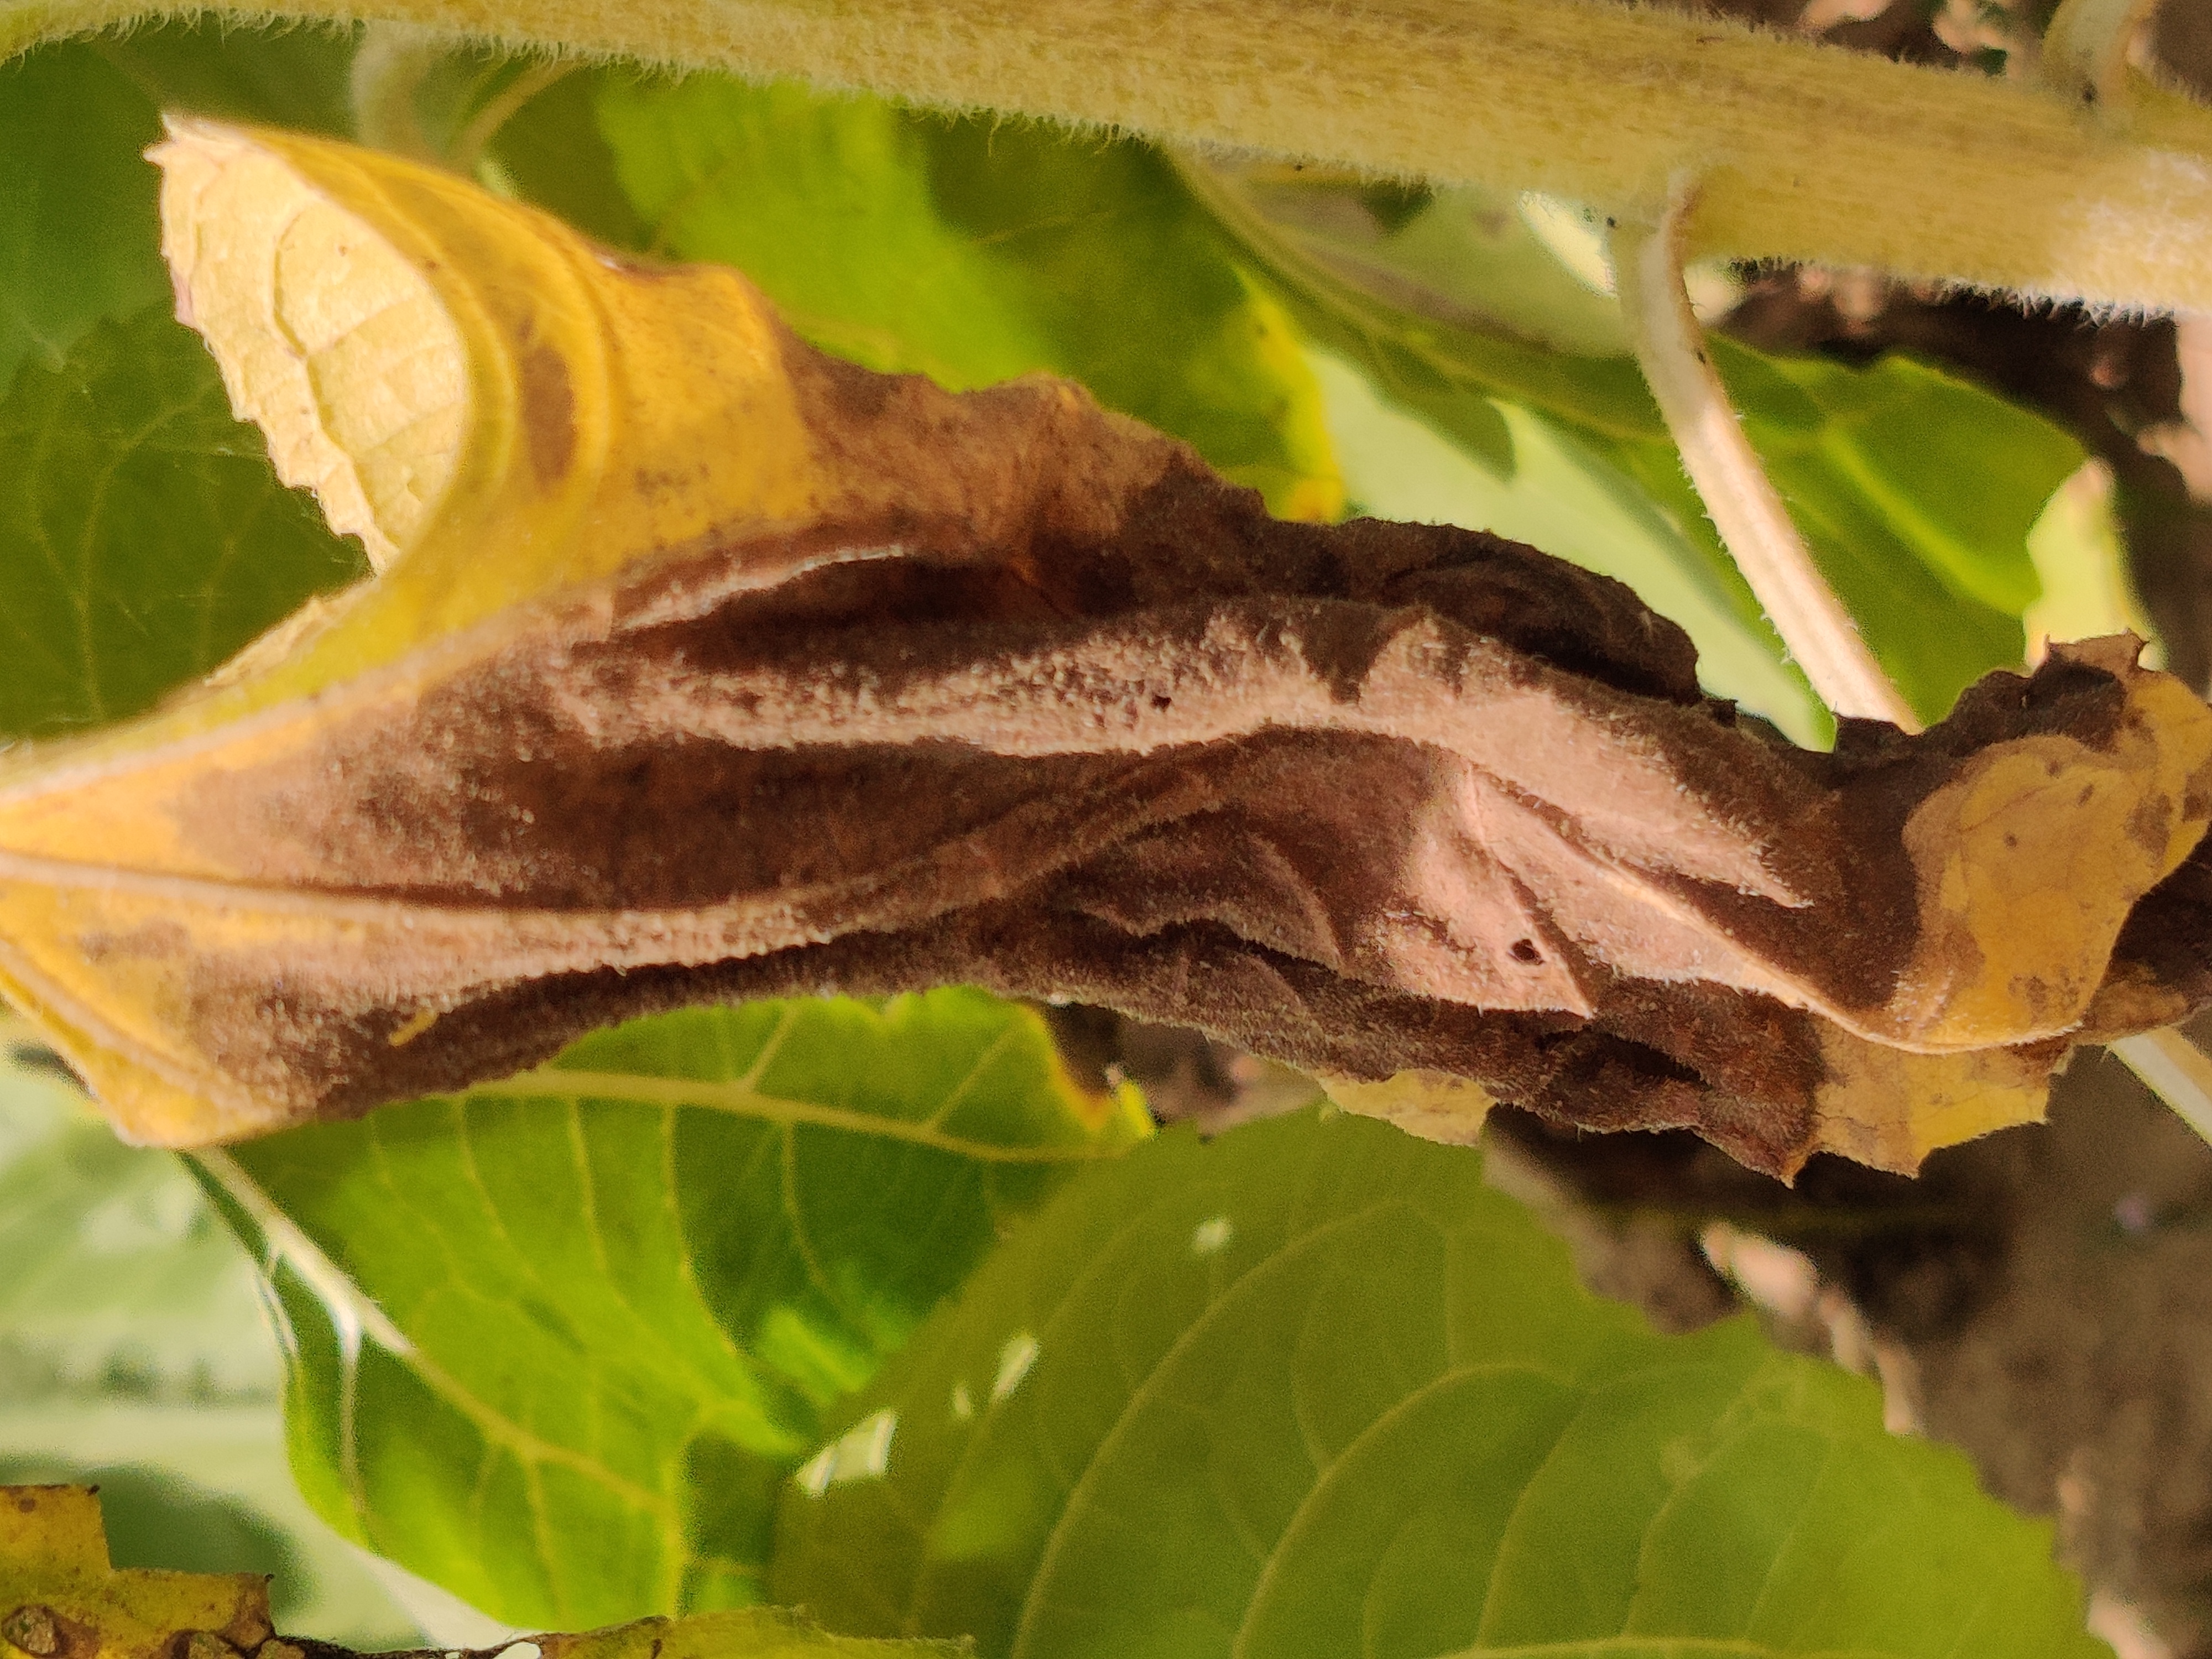
Label: Leaf_scars